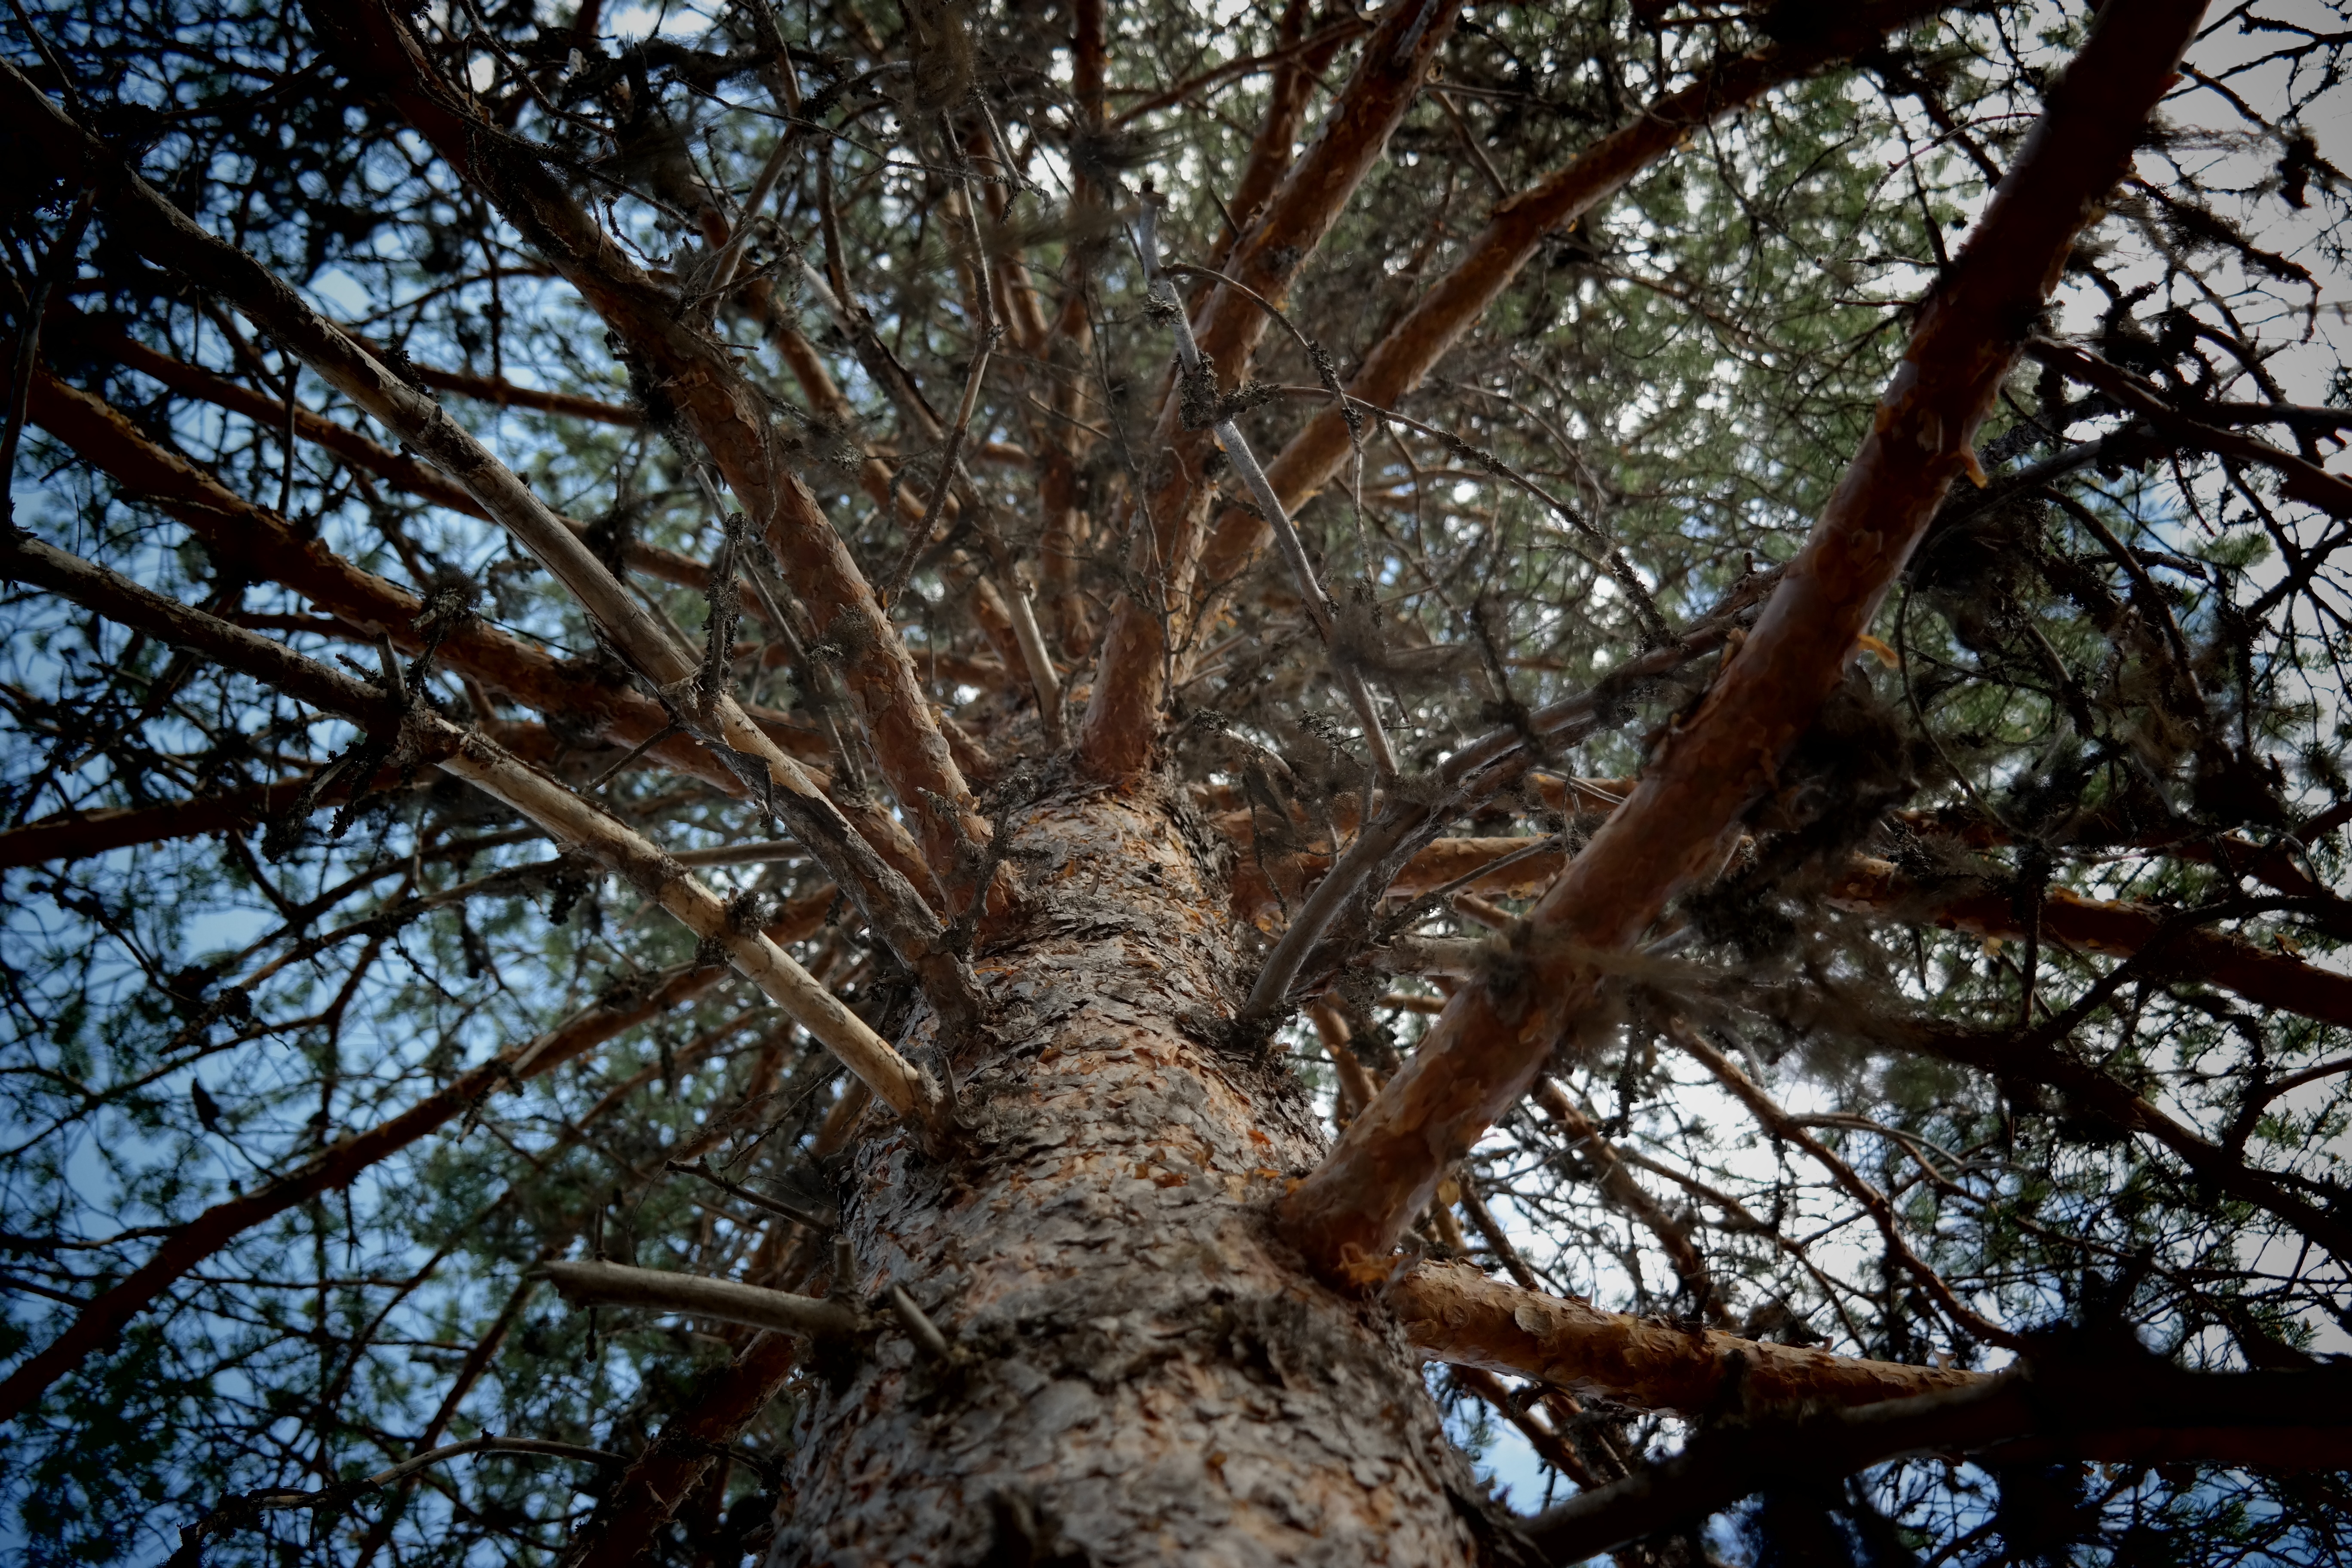
tree, forest, branch, plant, leaf, flower, trunk, botany, spruce, deciduous, grove, woodland, flowering plant, plant stem, woody plant, land plant